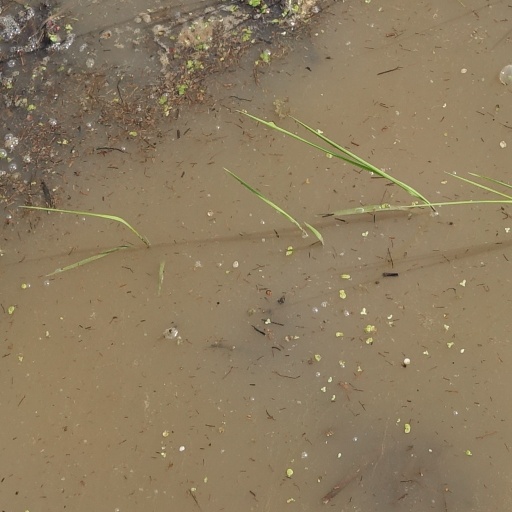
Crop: rice